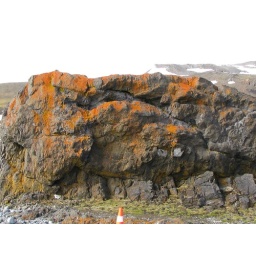
red Lichens are one of the four kinds of plant lifer found in antartica (moss, hair grass and pearlwort are the others)